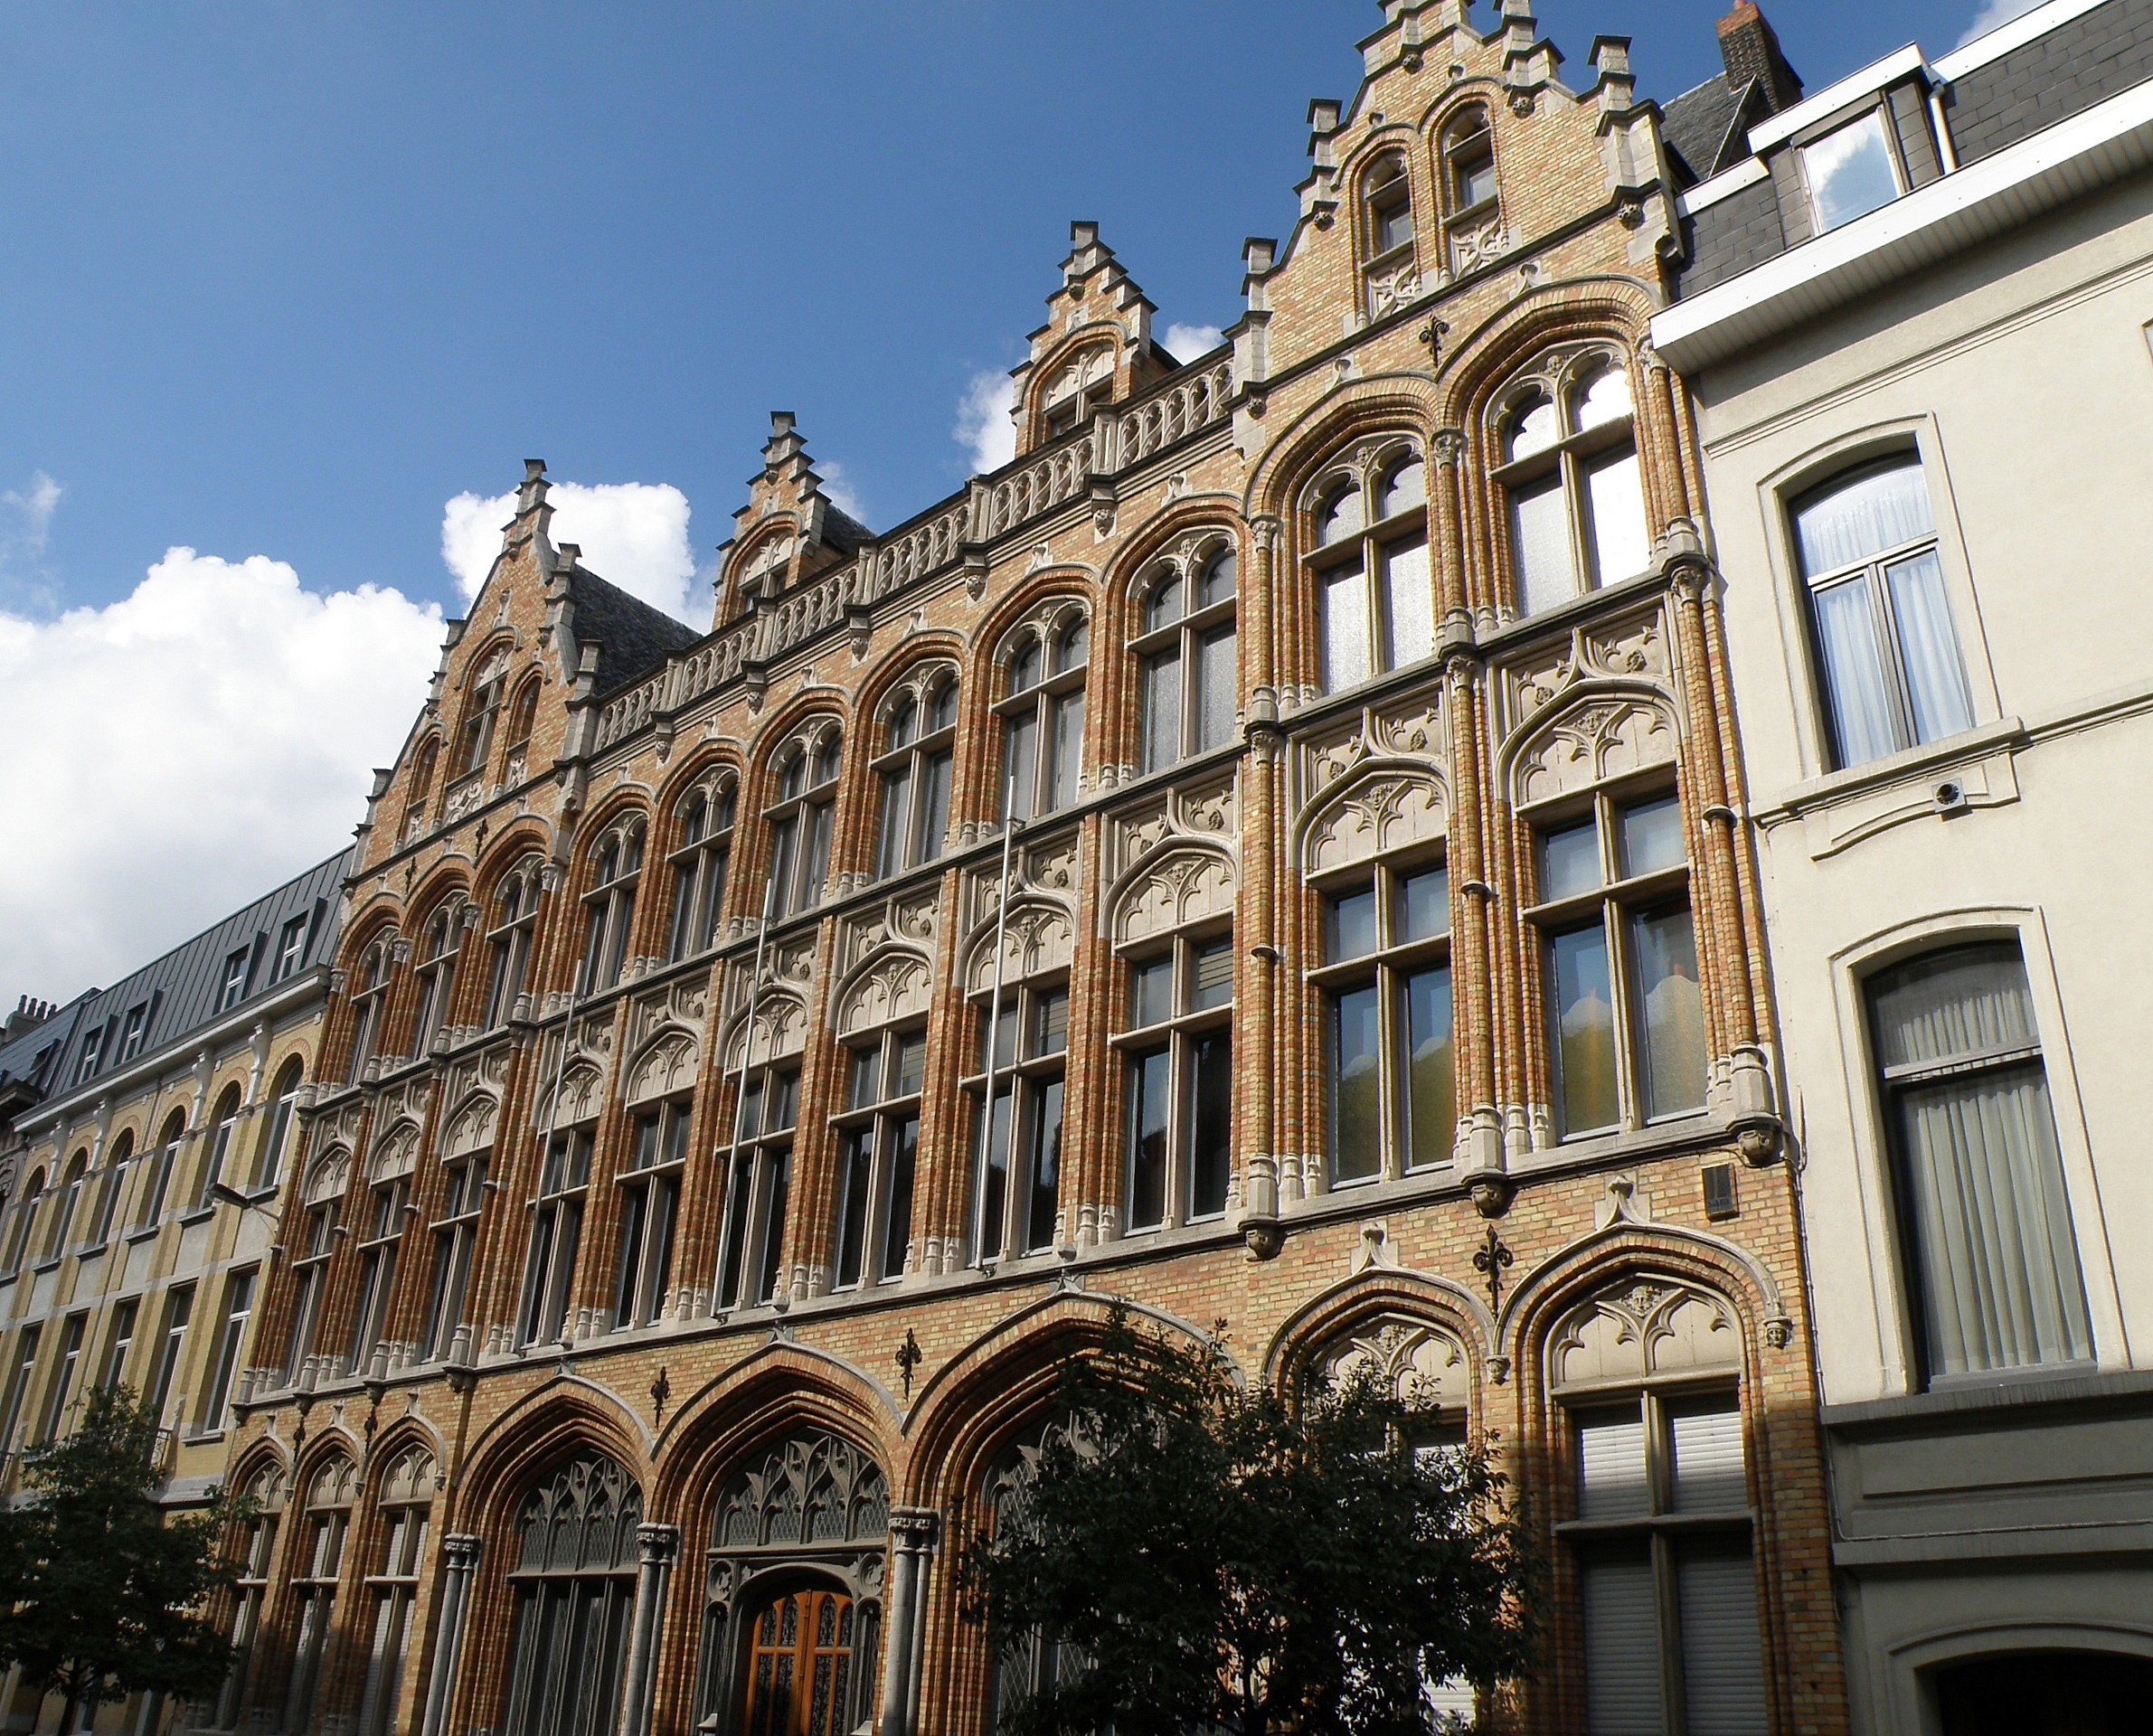
architecture, structure, sky, house, town, building, palace, city, urban, landmark, facade, tourism, belgium, trees, outside, clouds, estate, antwerp, cities, neighbourhood, classical architecture